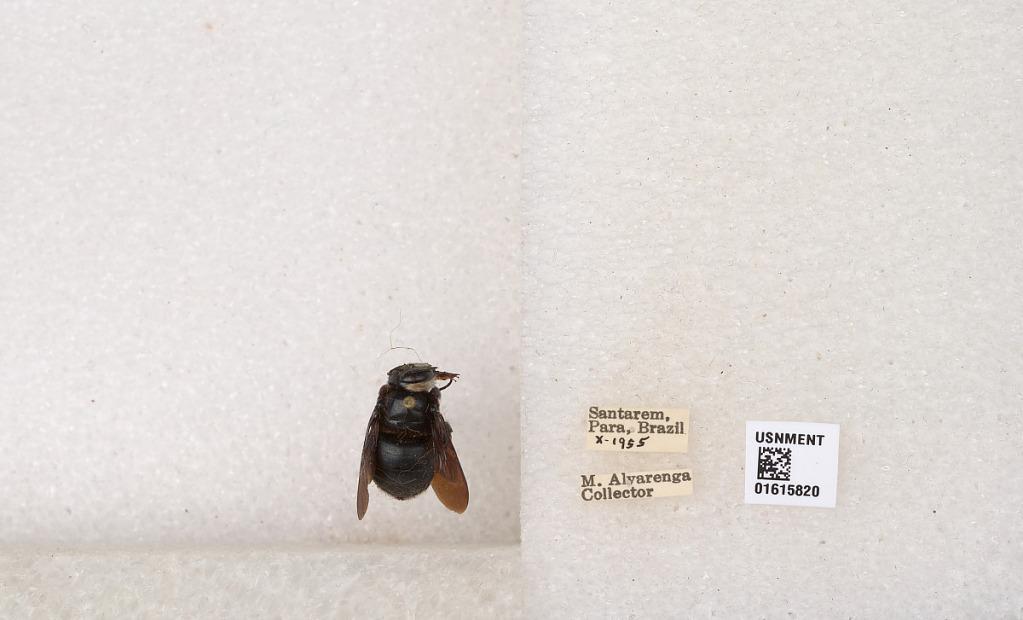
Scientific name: Xylocopa (Schonnherria) muscaria (Fabricius)
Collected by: M. Alvarenga
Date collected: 1955-10-1
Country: Brazil
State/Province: Para
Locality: Santarem